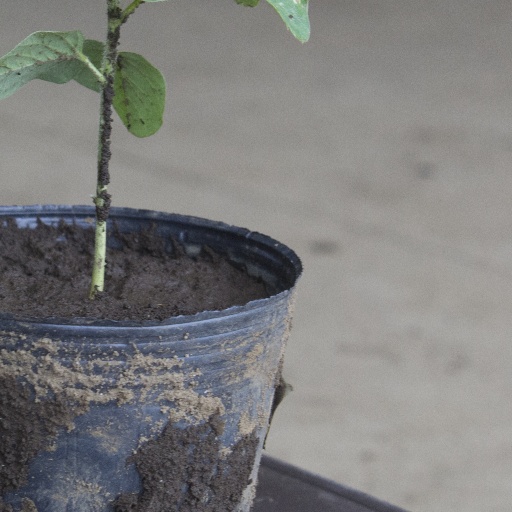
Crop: soybean